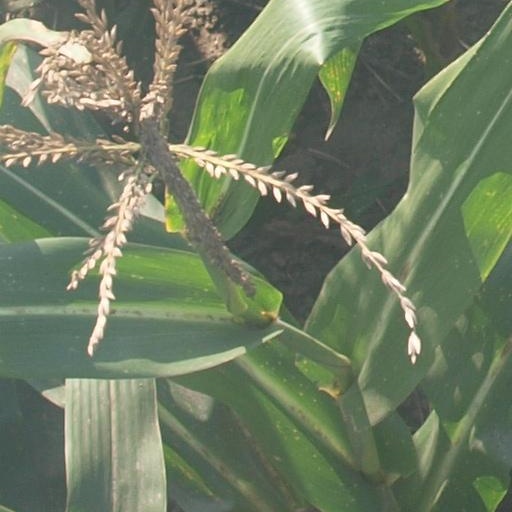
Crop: maize; corn